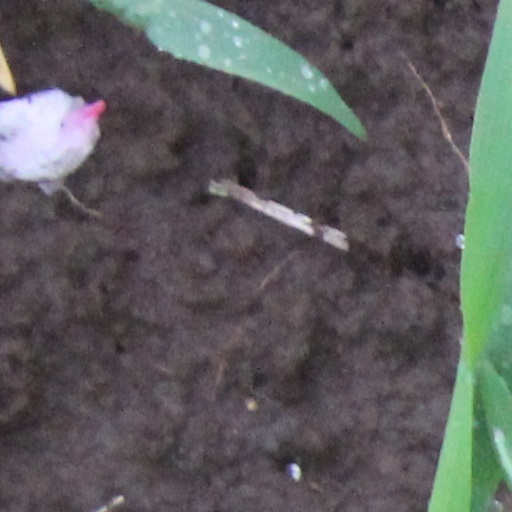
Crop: wheat